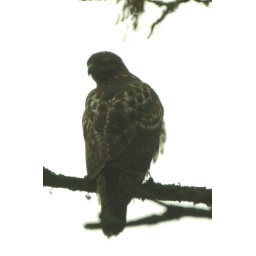
I saw four Hawks In the trees before I got to the grass lands. There all over the place.